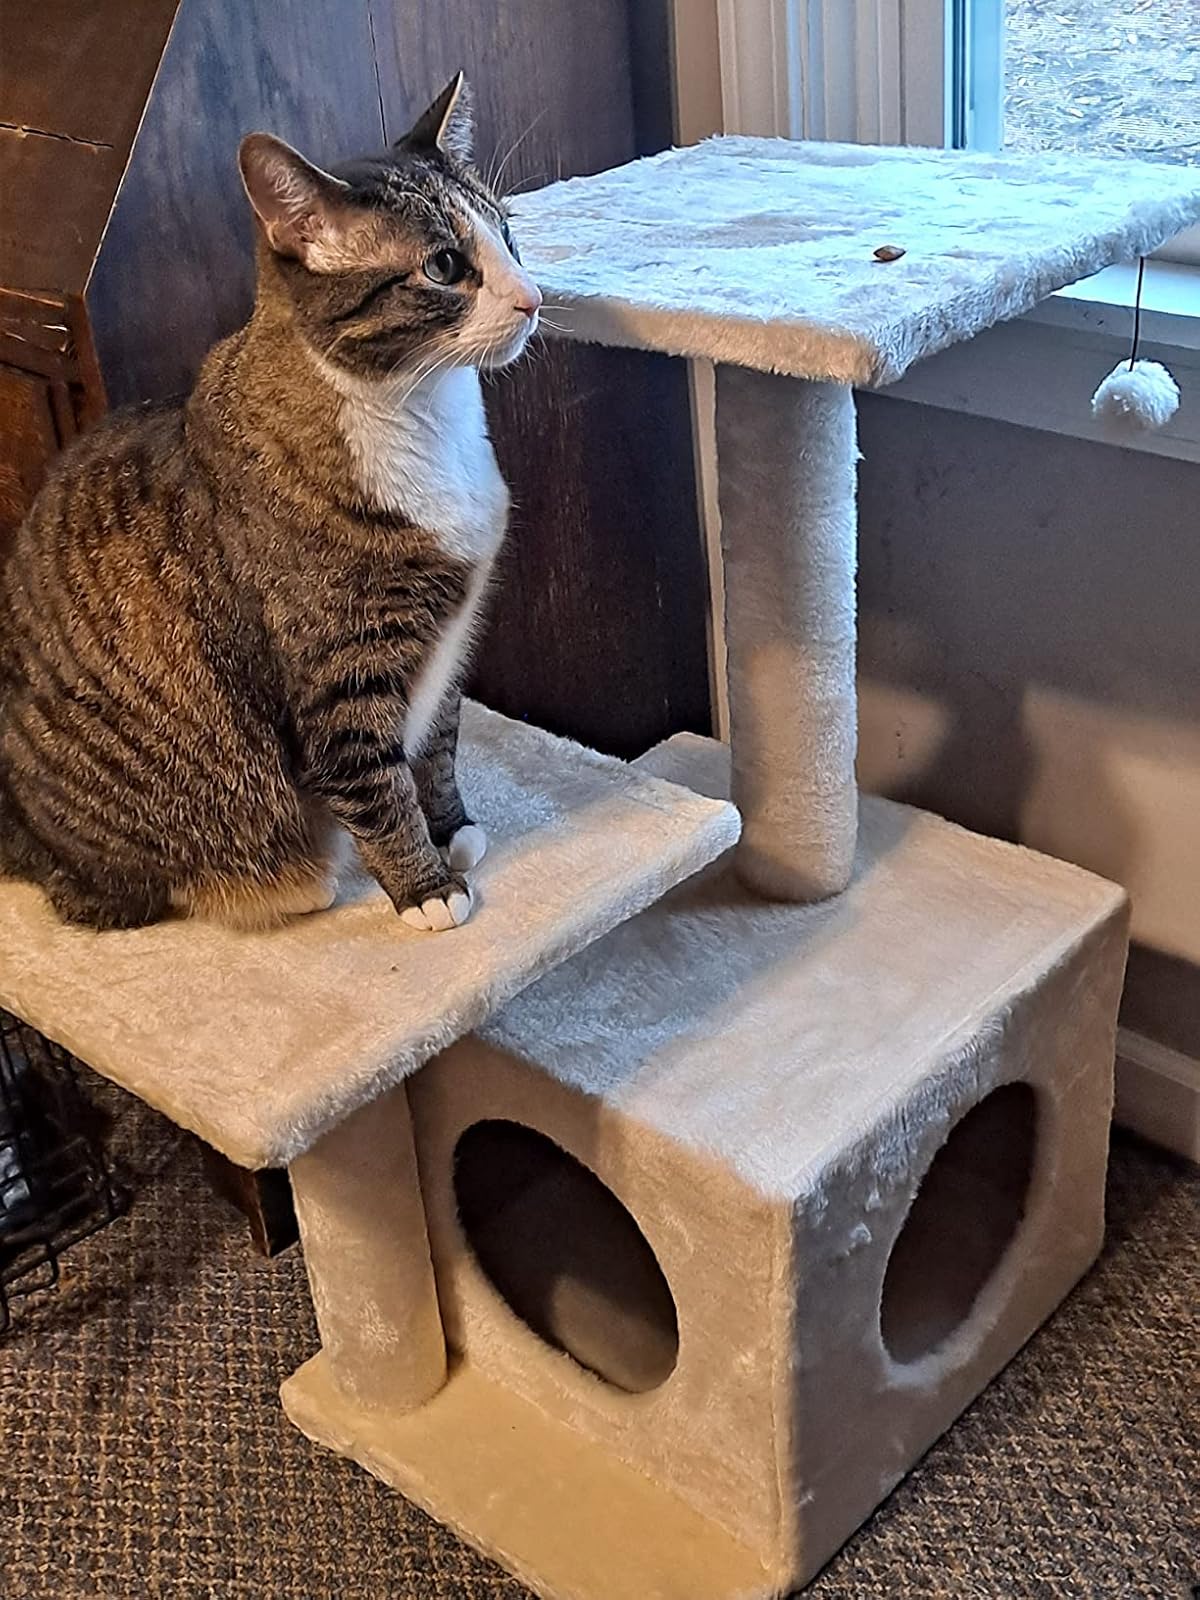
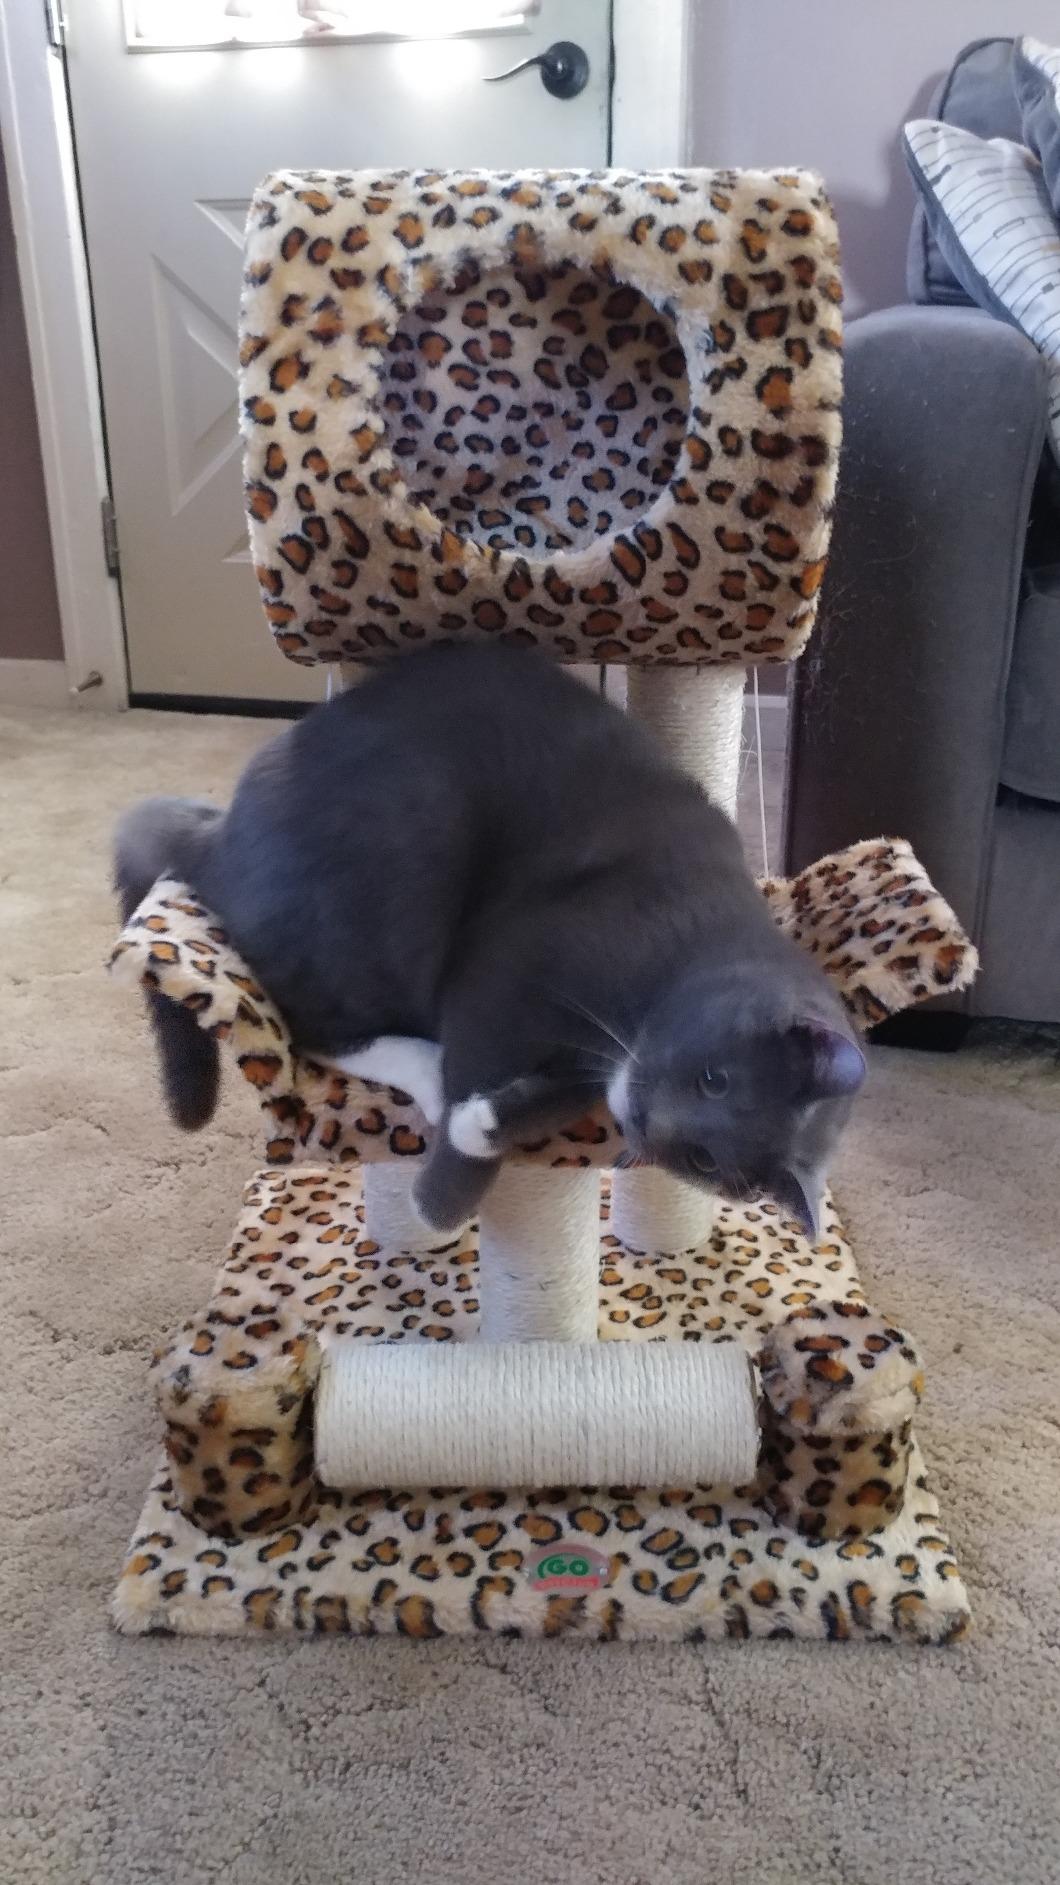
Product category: items_cat tree
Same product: no